Nutrition Foundation of the Philippines

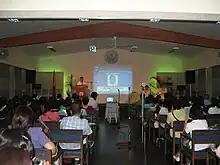
2008 Dr. Juan Salcedo Jr. Memorial Lecture with Mr. Mario Taguiwalo as the resoure speaker

This is one of the major activities of the Foundation that focus on the development of the family members to be responsible for the betterment of their health and ultimately improving the quality of their lives through: conscious recognition of each and everyone's responsibility to themselves, family and community; providing opportunities and support to augment regular income through learning of some income generating activities, improved health and nutrition condition of their families through the implementation of some direct nutrition intervention activities; and developing skills in the implementation and management of community nutrition project and related activities. Some of its components include the following: